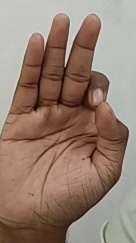
ASL sign: F